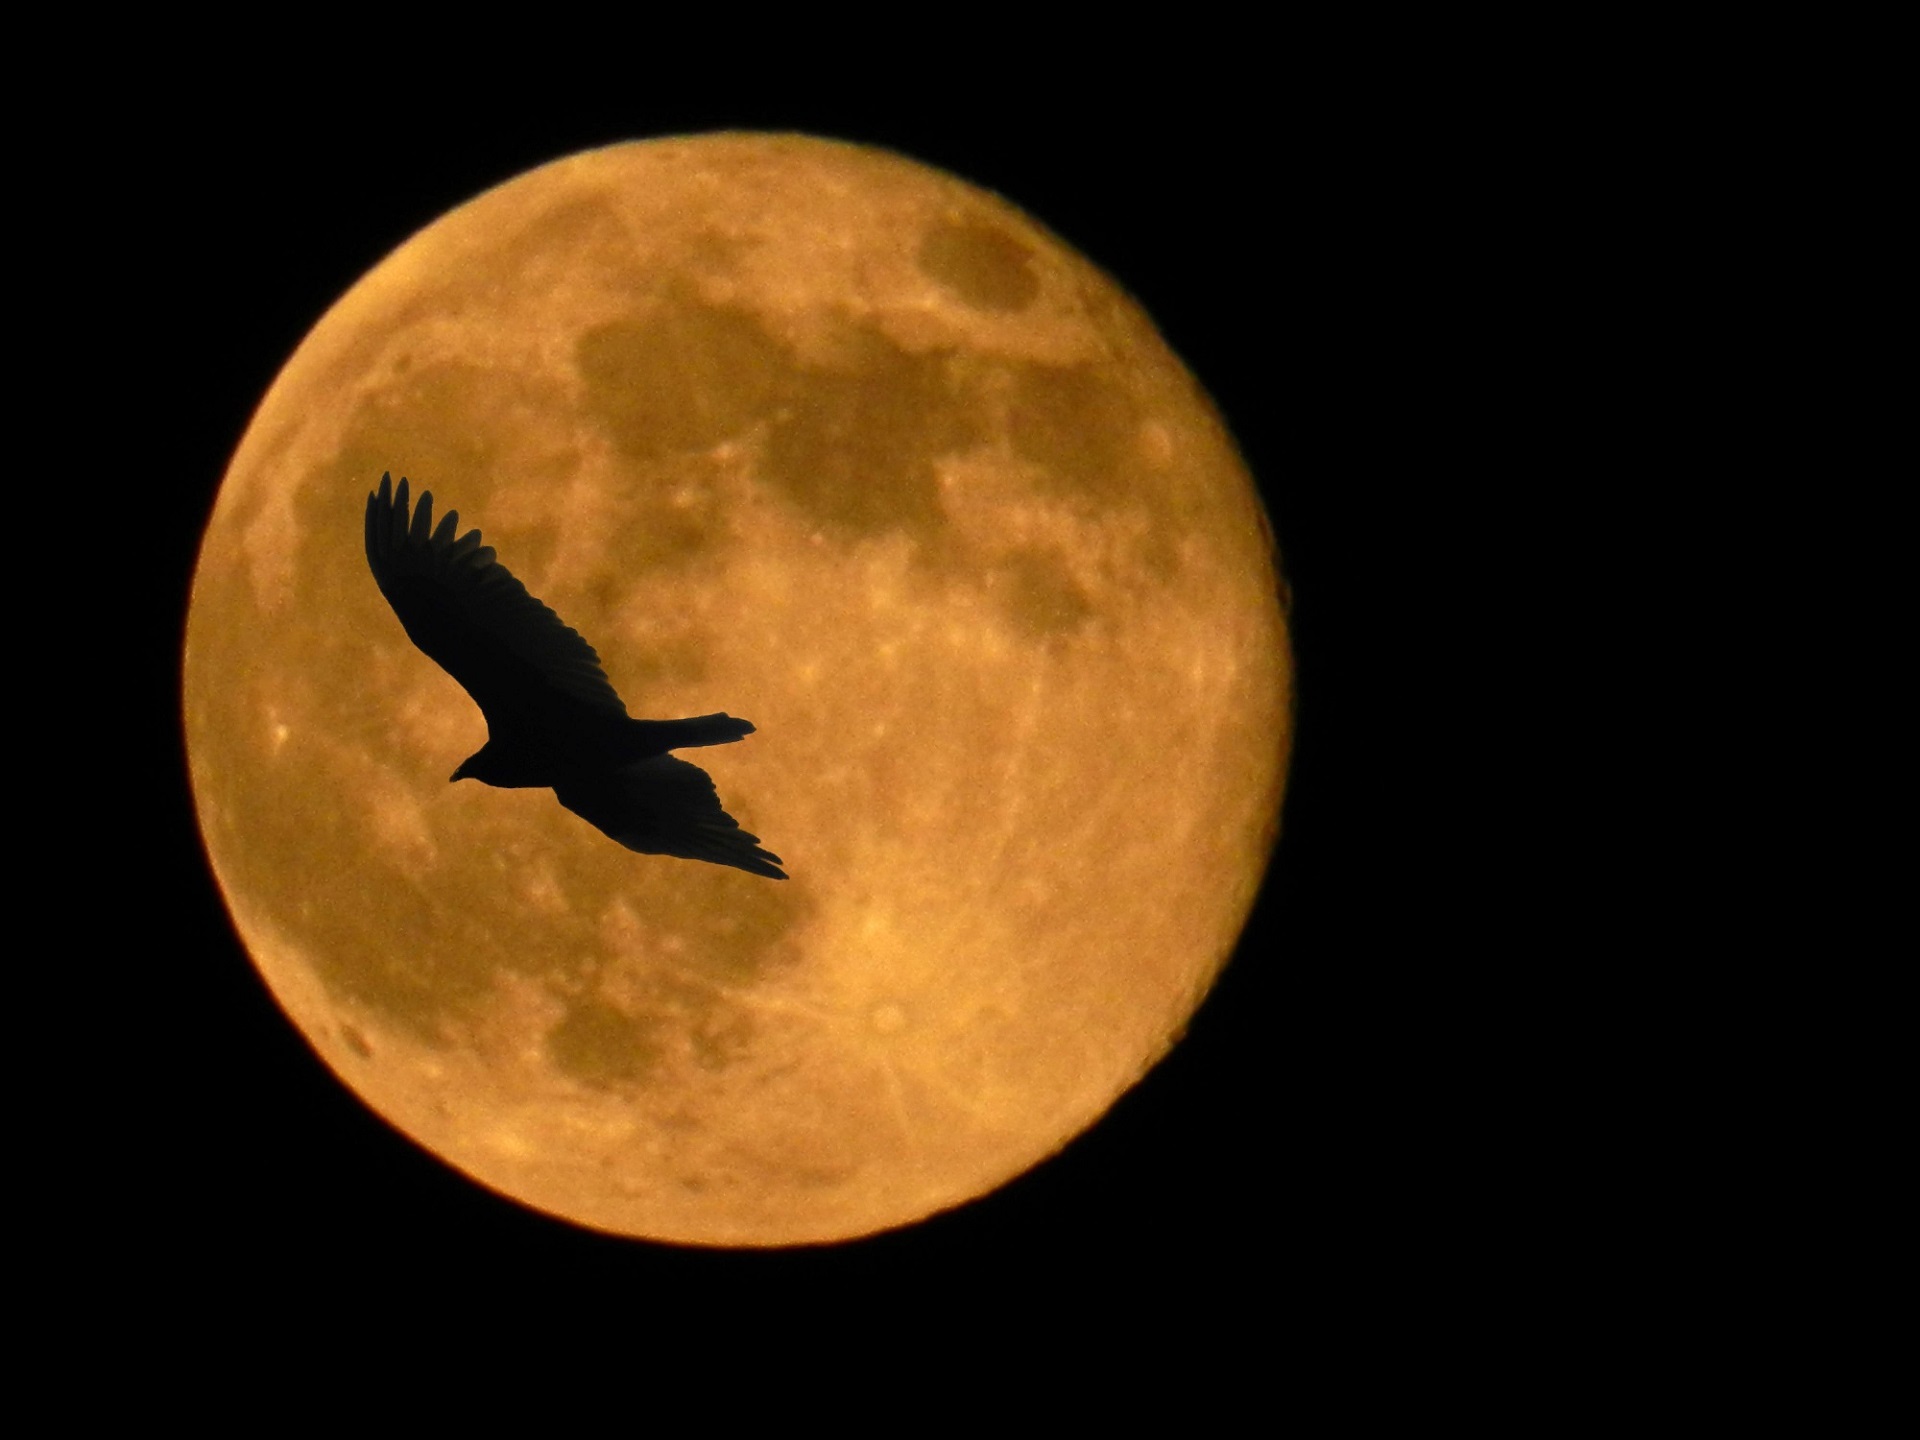
silhouette, bird, light, night, atmosphere, flying, space, glow, hawk, close, moon, full moon, moonlight, circle, full, new, orb, supermoon, crescent, reflected, celestial, astronomical object, celestial event, perigee syzygy